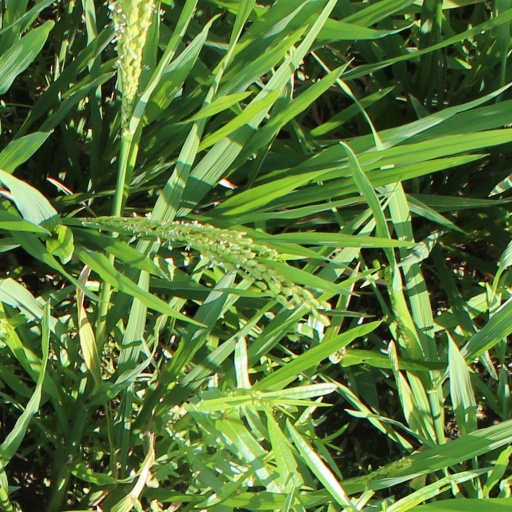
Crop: rice